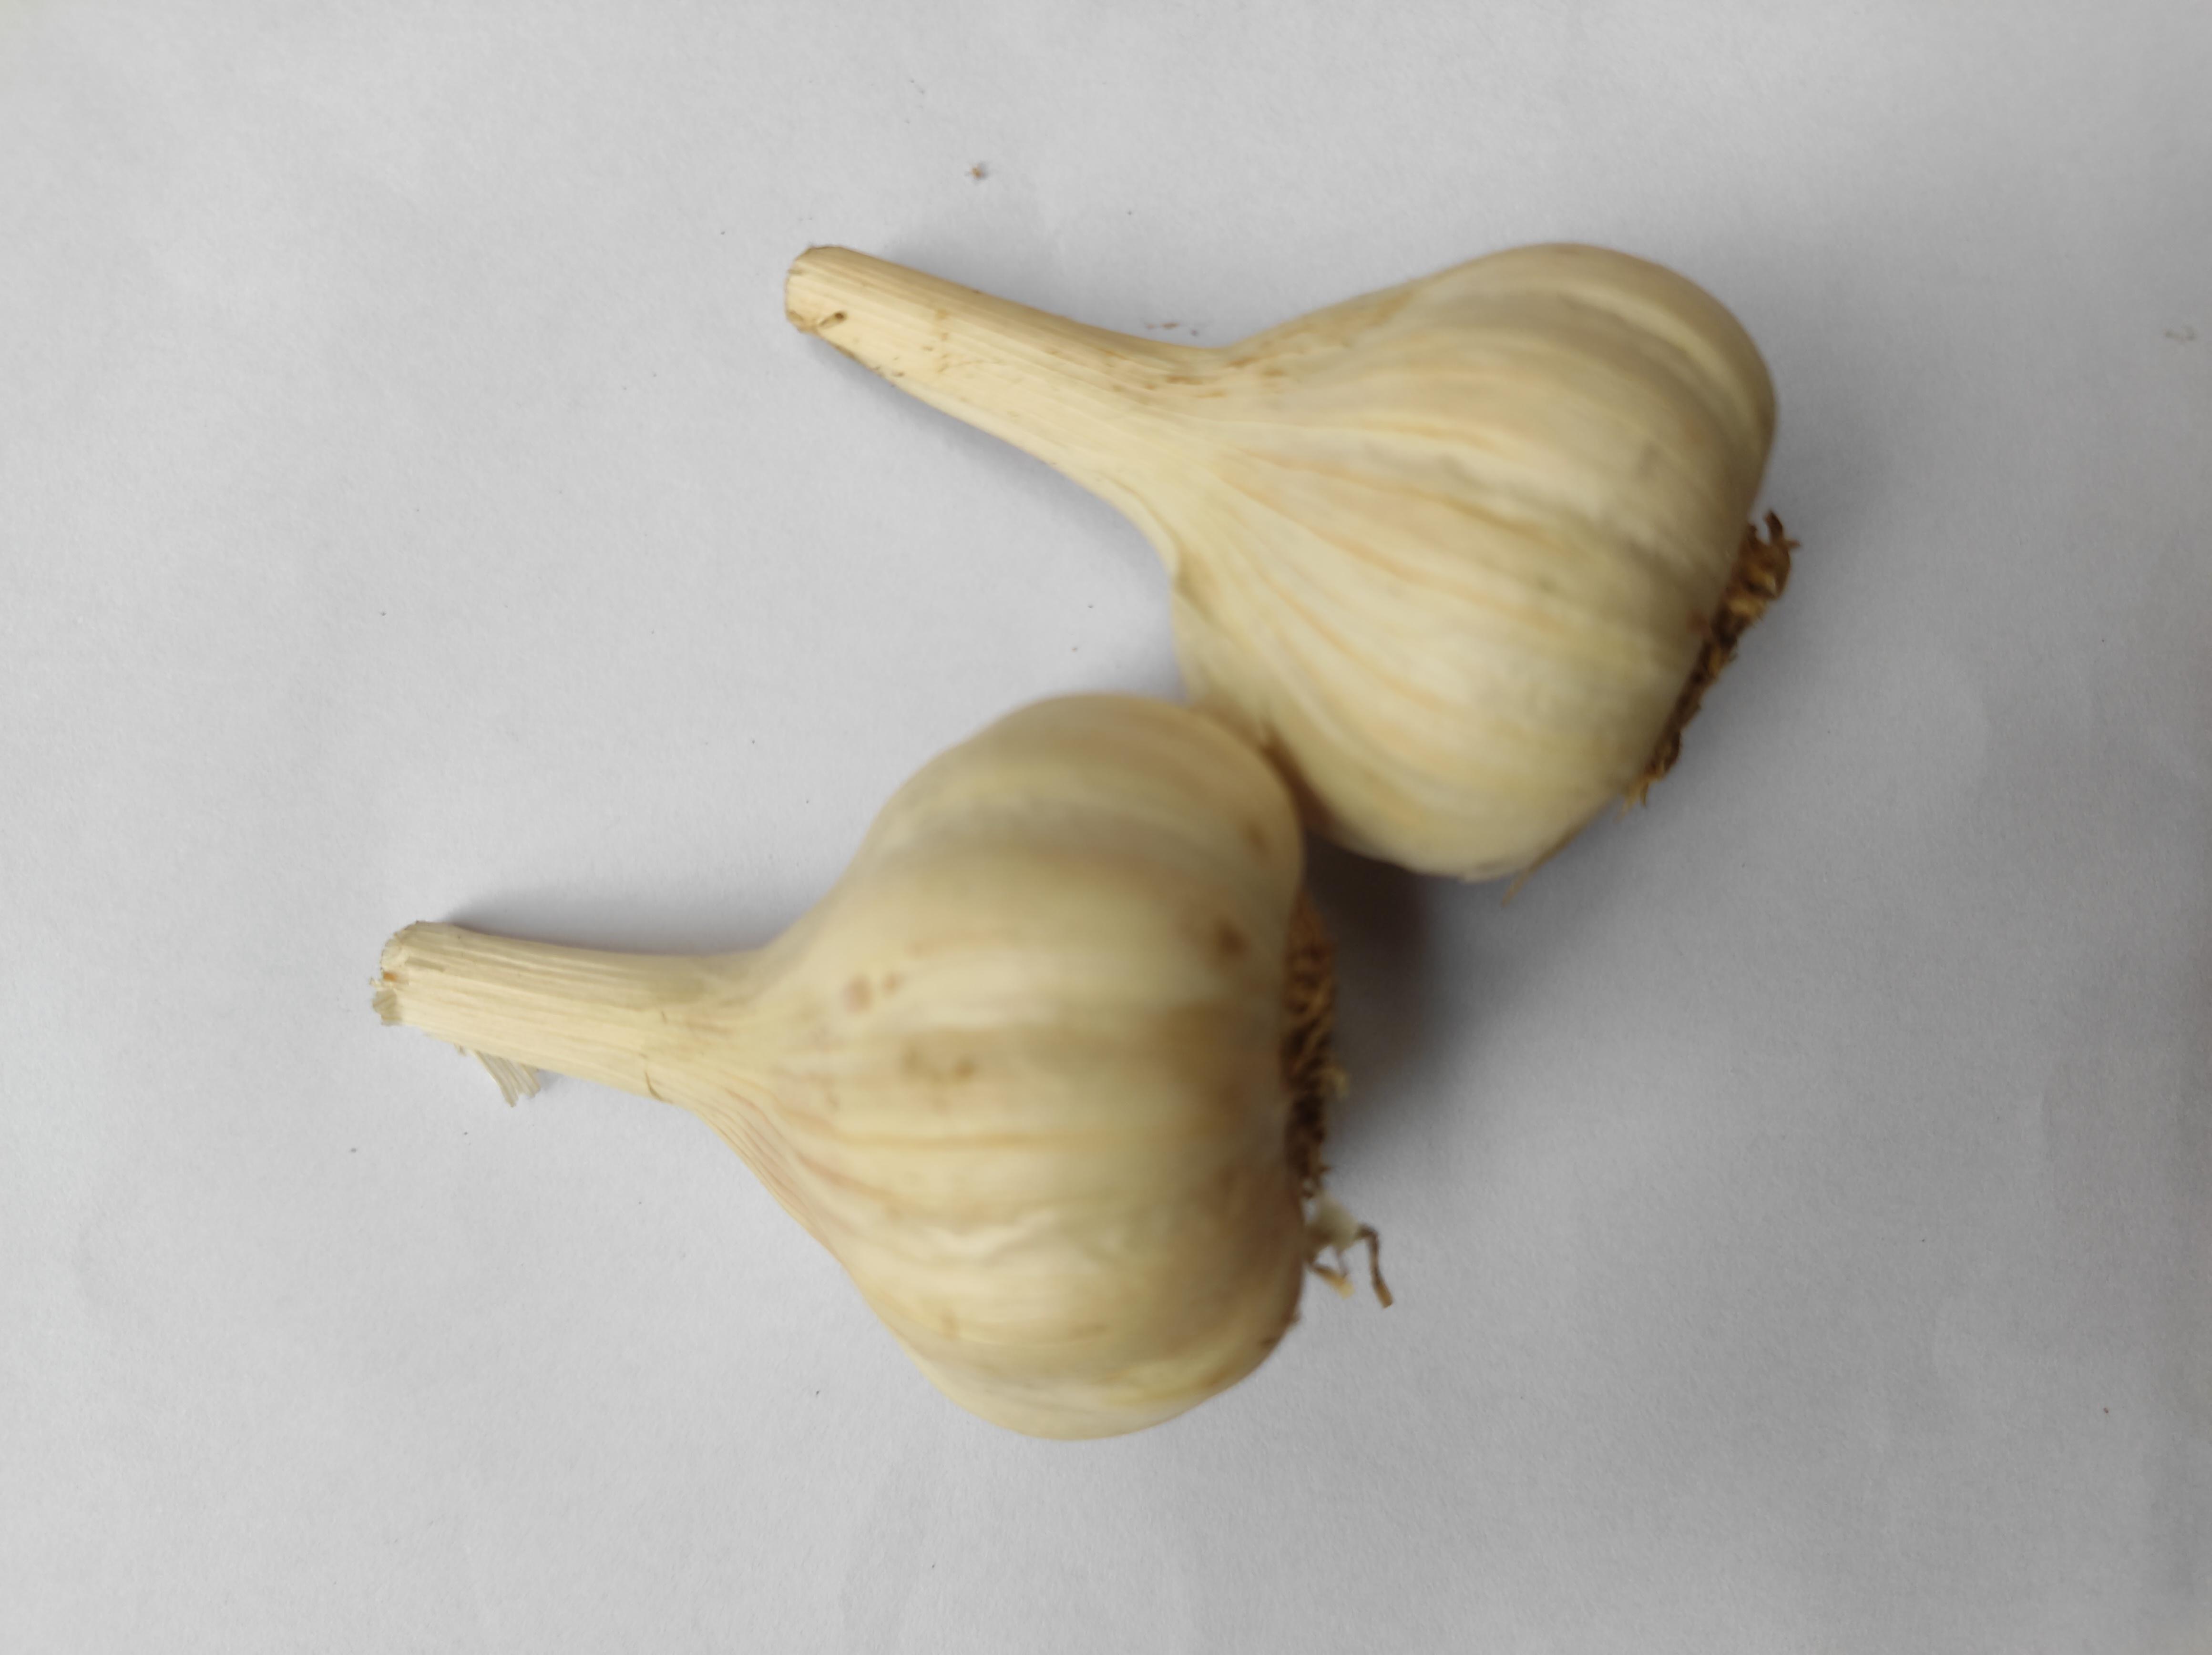
Label: Garlic